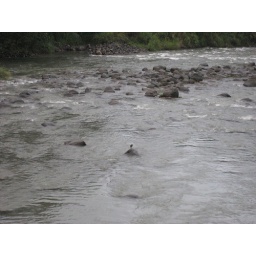
A bird of some kind is standing on the rock in the river.